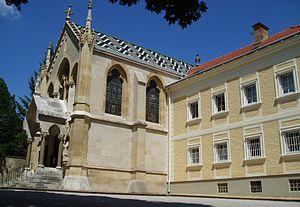
Mayerling est un village de Basse-Autriche, dépendant de la commune d'Alland, dans le district de Baden. Son pavillon de chasse est connu pour être le lieu du drame de Mayerling, soit la mort dans des circonstances mystérieuses du prince héritier Rodolphe d'Autriche et de la baronne Marie Vetsera le 30 janvier 1889.